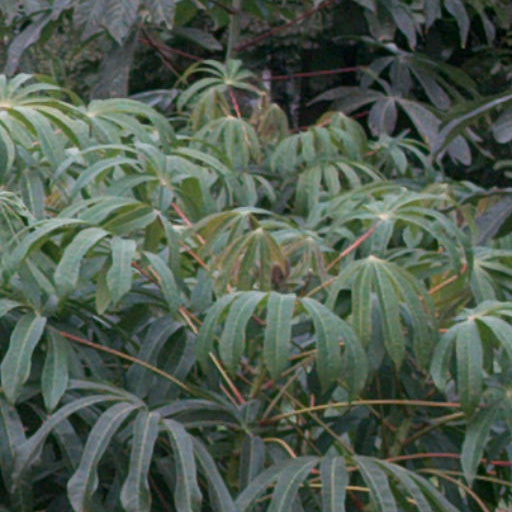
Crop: cassava